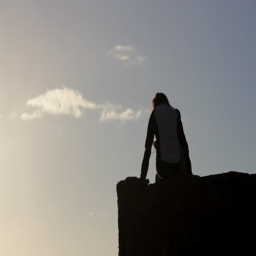
young girl in silhouette taking a video of the sunset